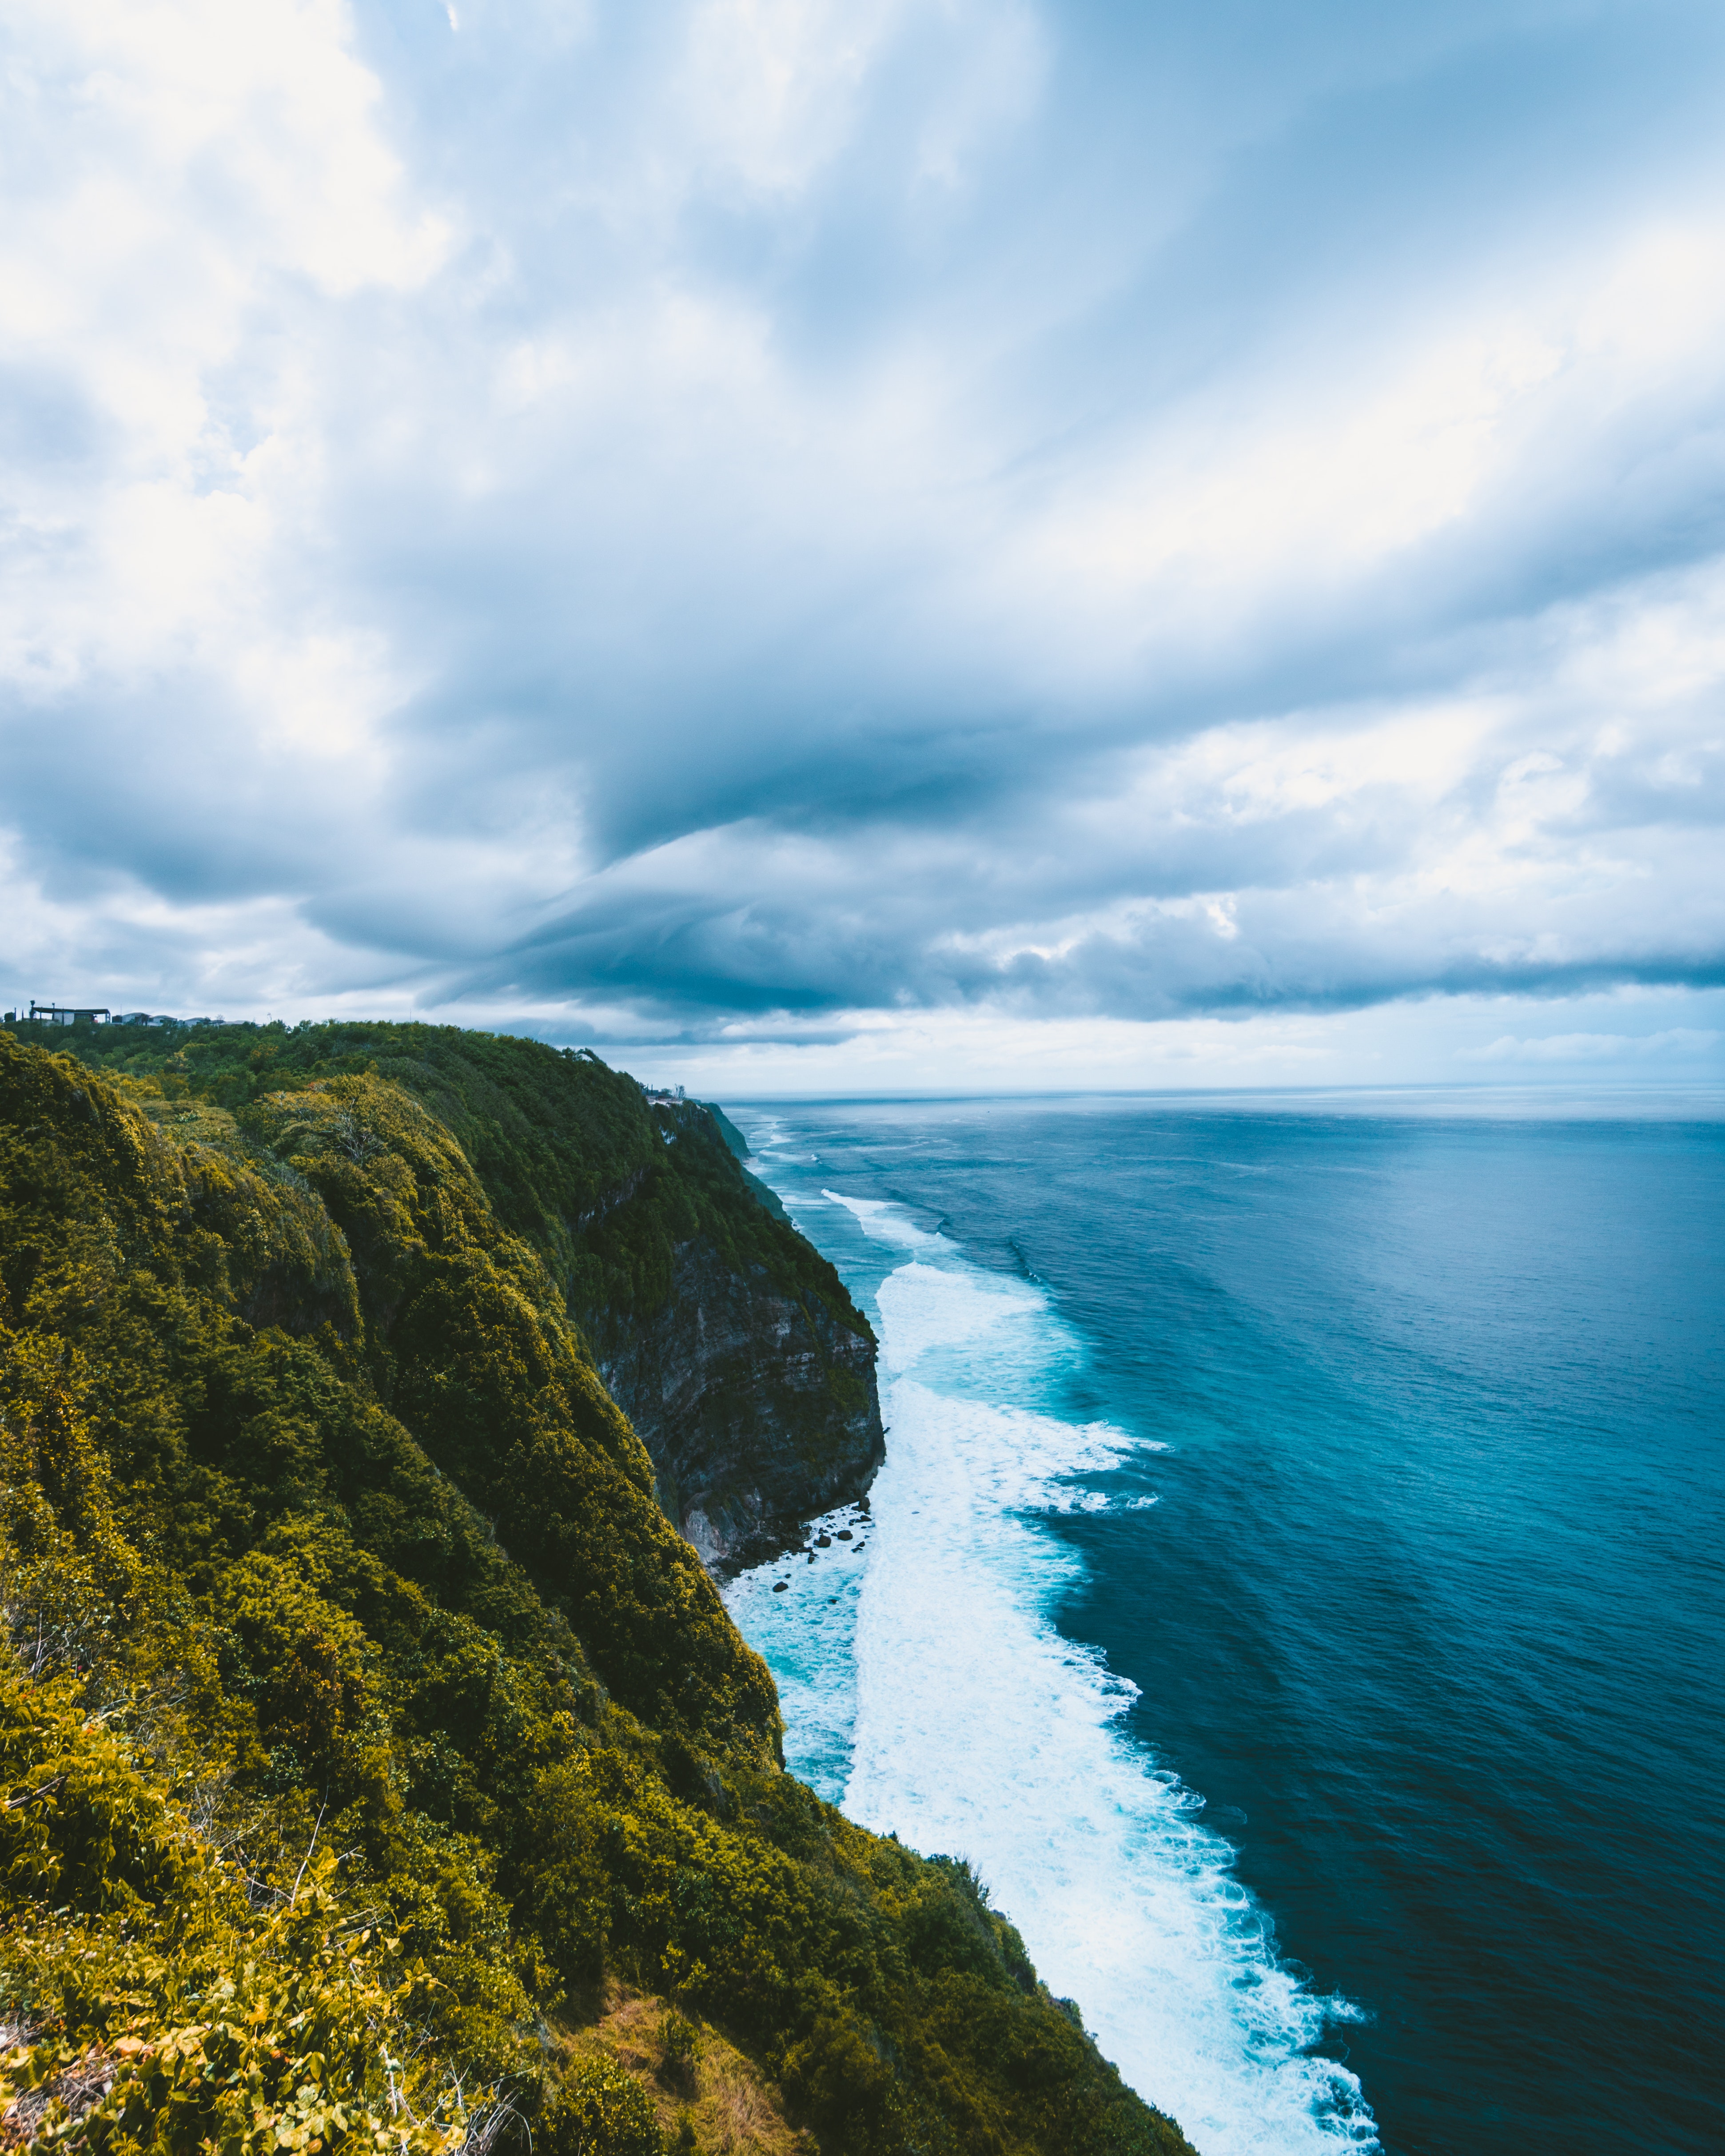
body of water, sky, coast, sea, nature, blue, cliff, ocean, water, headland, coastal and oceanic landforms, natural landscape, shore, promontory, cloud, klippe, terrain, sound, wave, bight, horizon, rock, bay, mountain, watercourse, inlet, cape, landscape, vacation, tropics, beach, wind wave, hill, peninsula, national park, formation, world, road, cove, tourism